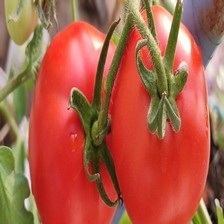
Label: tomato